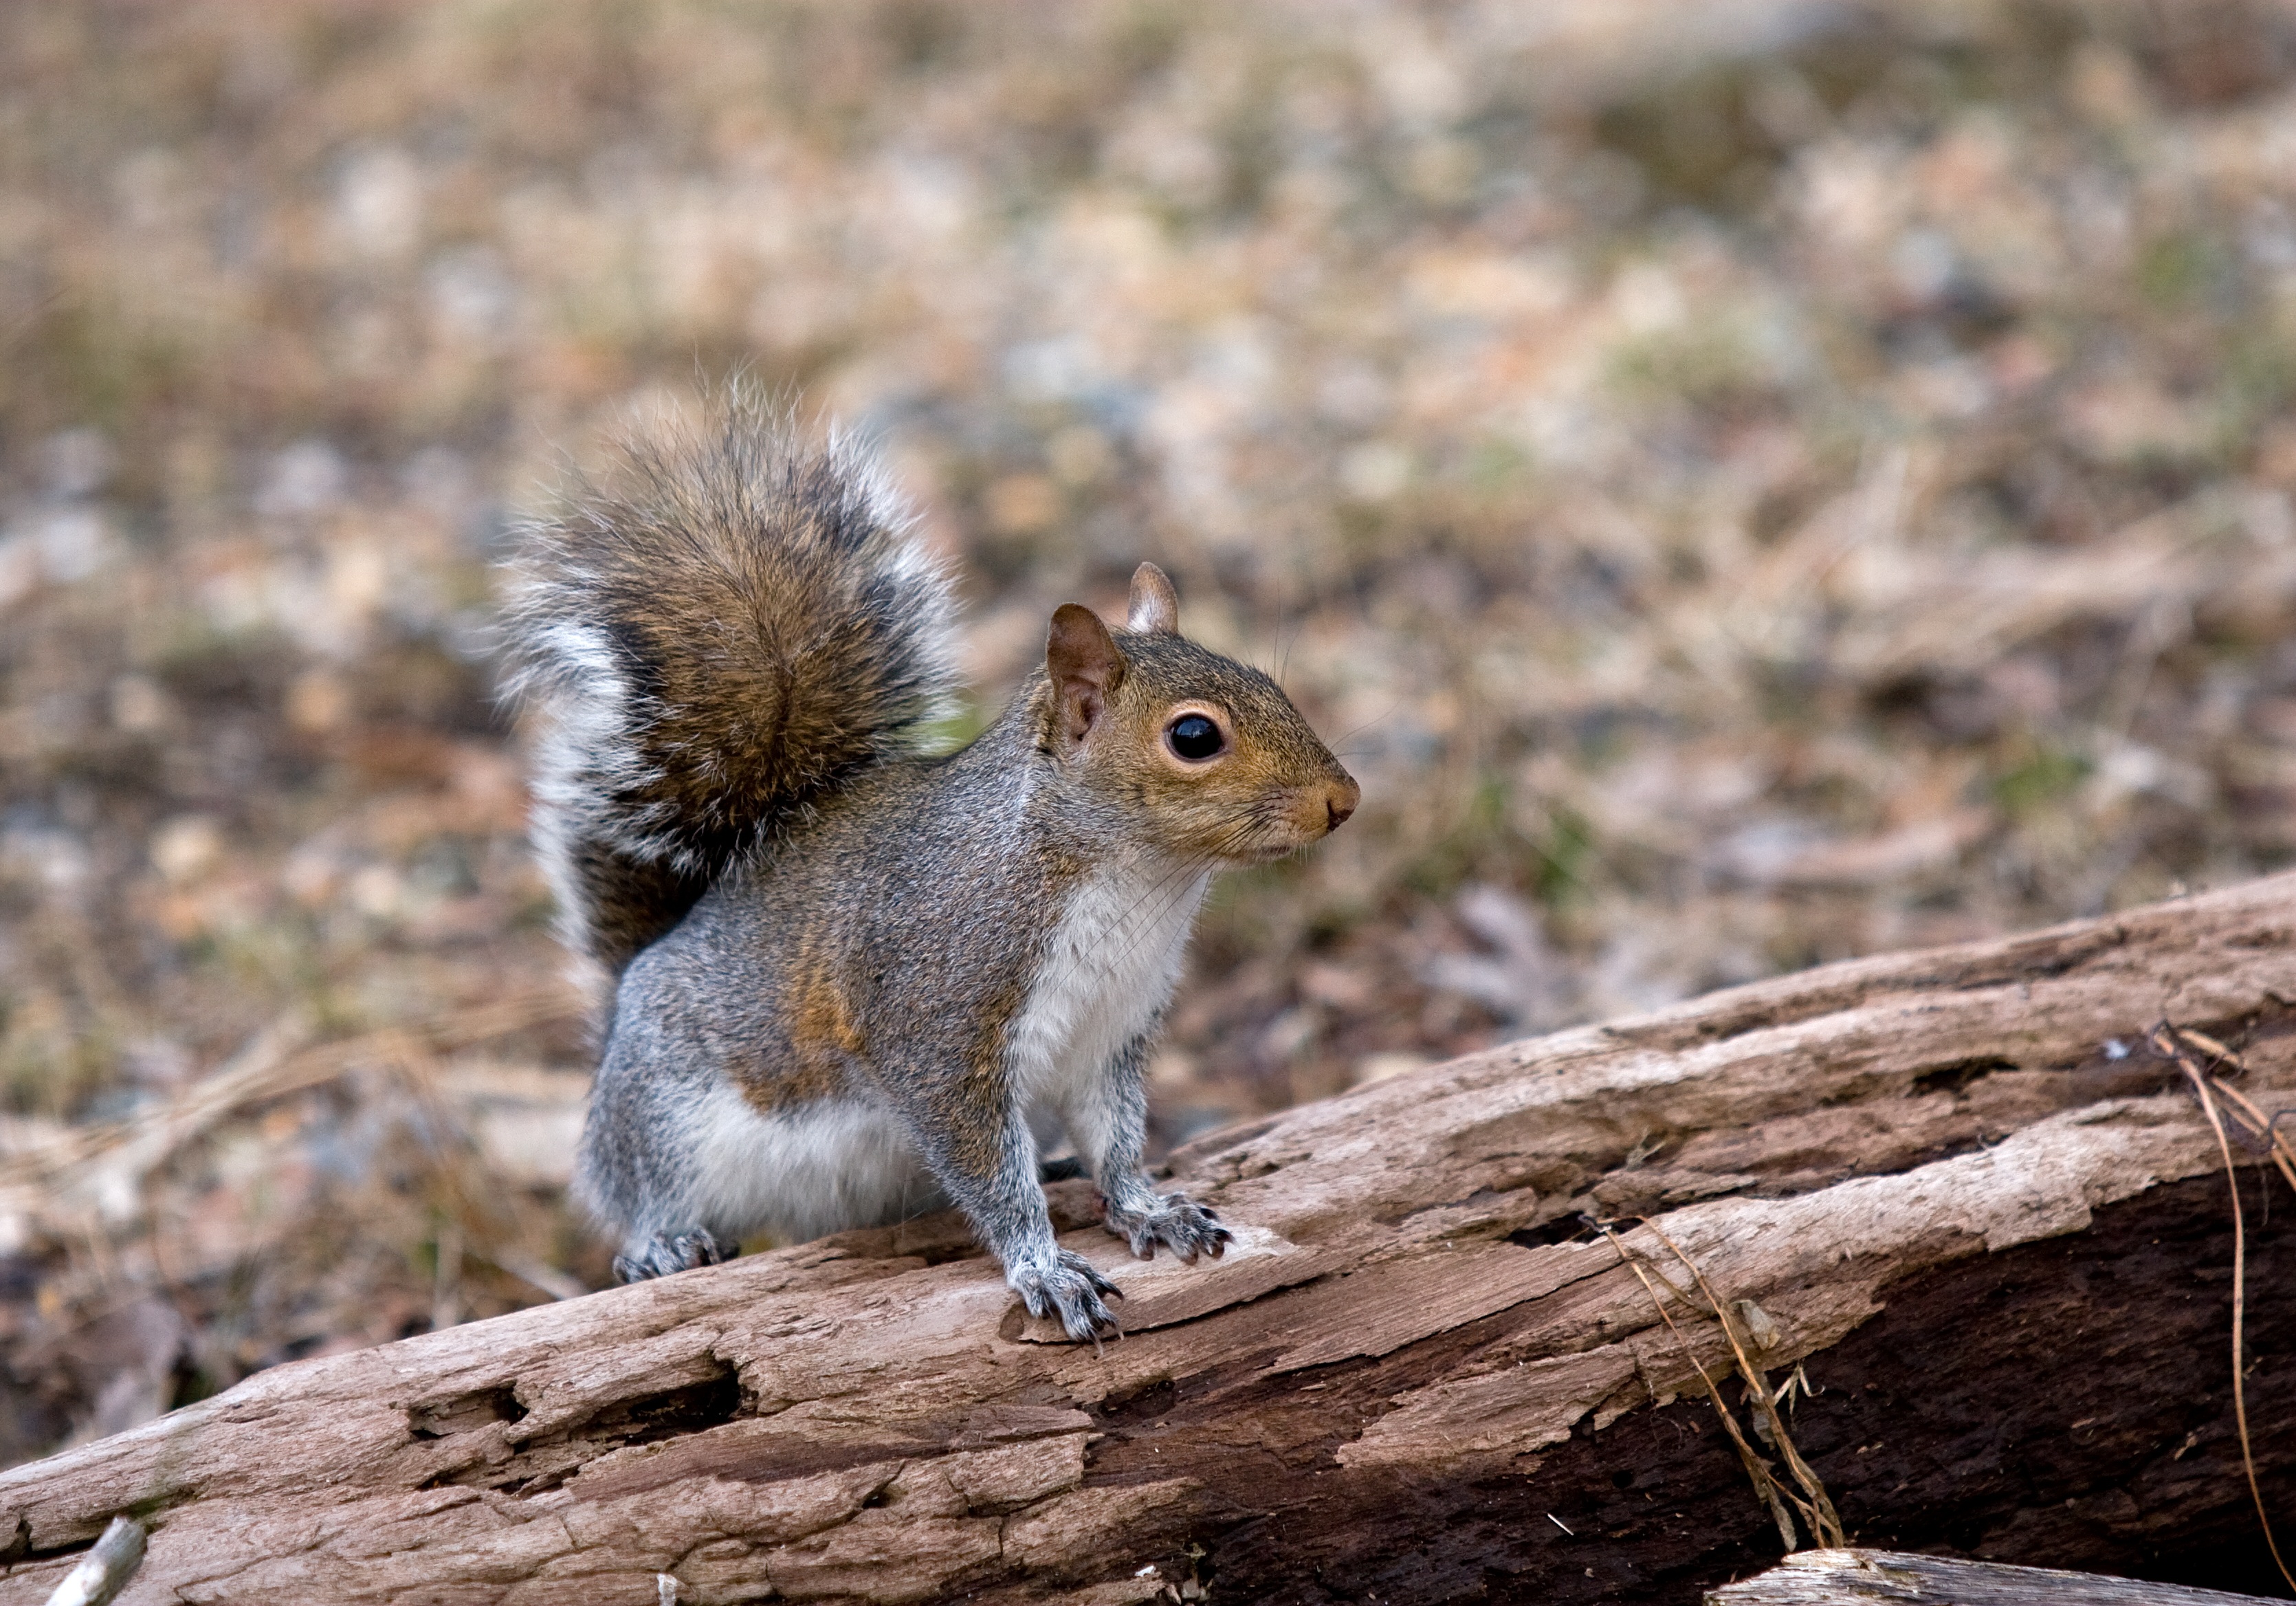
tree, nature, forest, fall, animal, cute, wildlife, wild, park, mammal, squirrel, rodent, fauna, whiskers, vertebrate, chipmunk, fox squirrel